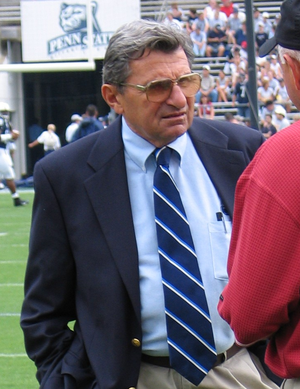
Joe Paterno, né le 21 décembre 1926 à Brooklyn et mort le 22 janvier 2012 à State College, est un joueur et entraîneur américain de football américain universitaire. Figure historique et emblématique des Nittany Lions de Penn State entre 1966 et 2011, il est l'entraîneur le plus victorieux de l'histoire du football américain universitaire avec 409 succès en Division I. Son image est toutefois ternie en fin de carrière à cause de soupçons de négligence dans une affaire d'agressions sexuelles sur mineurs.